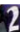
Number: 2